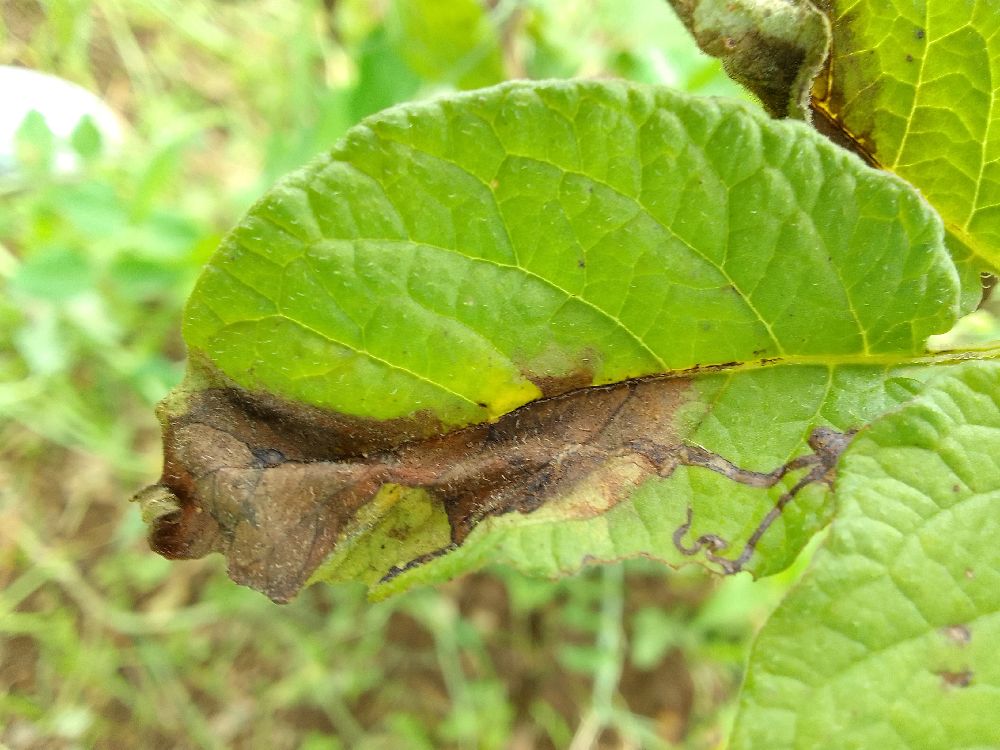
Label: Late blight